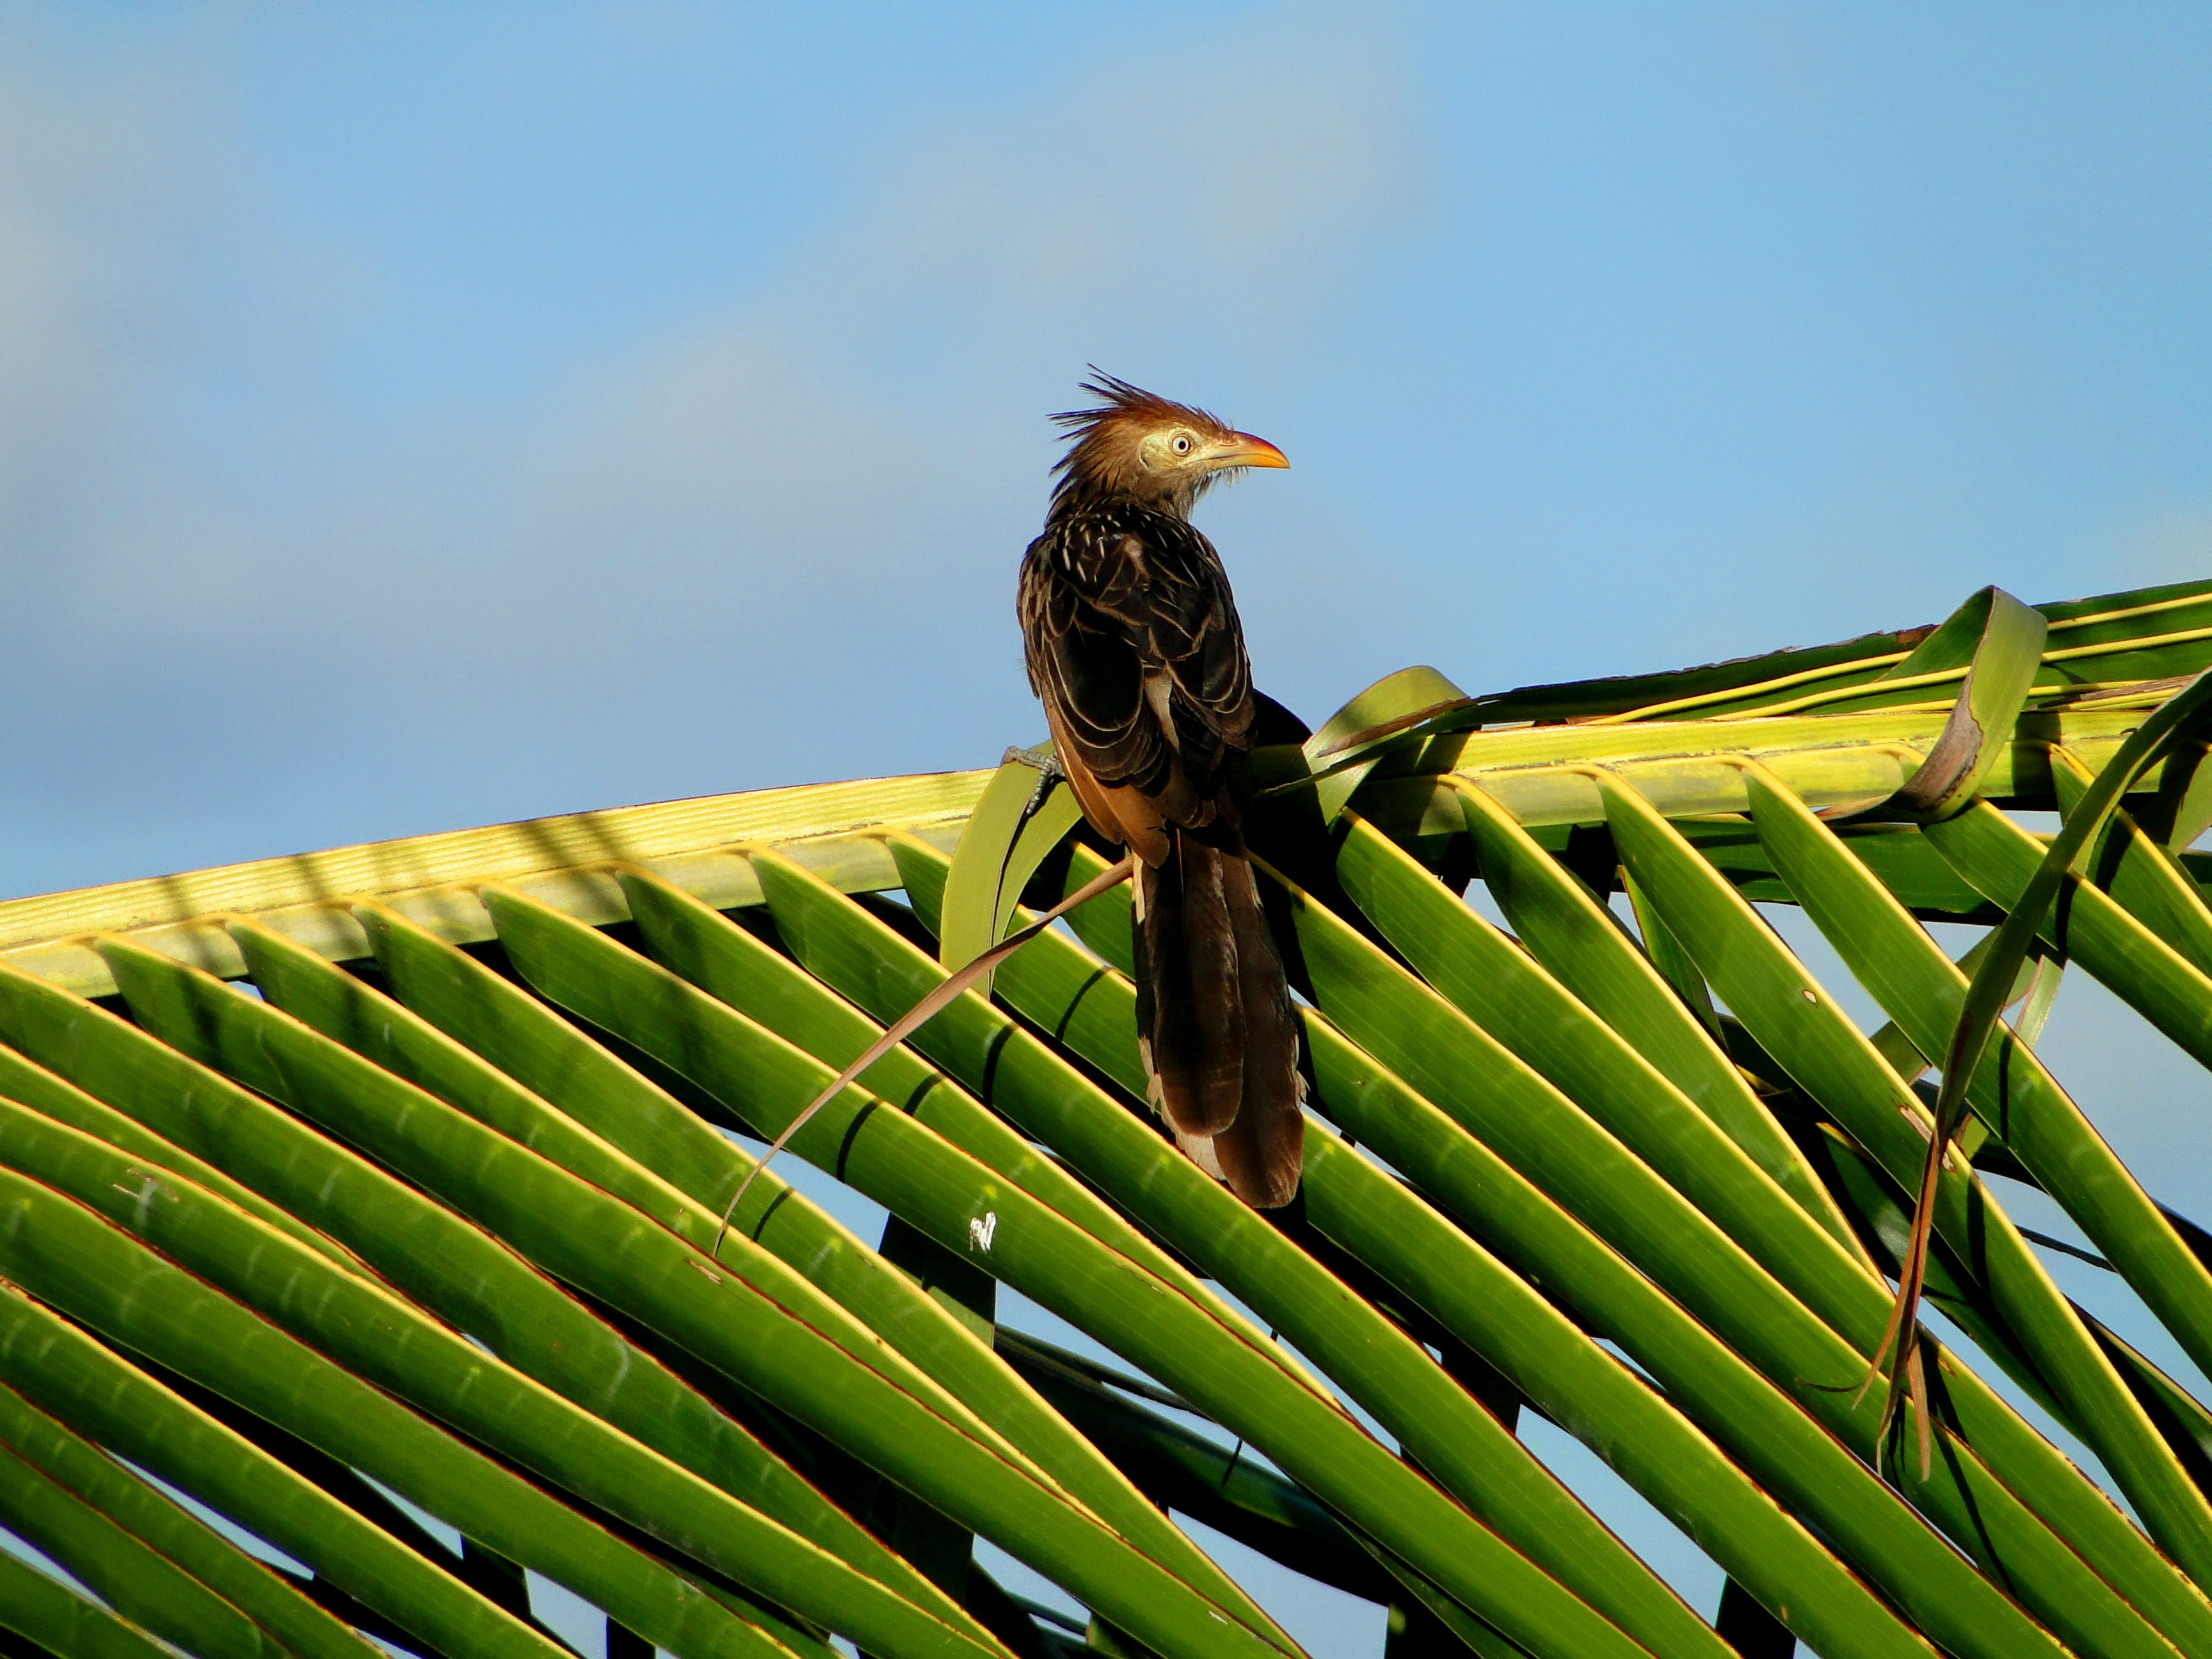
tree, nature, branch, bird, sky, sun, leaf, flower, animal, summer, wildlife, green, freedom, agriculture, feather, fauna, vertebrate, grass family, perching bird